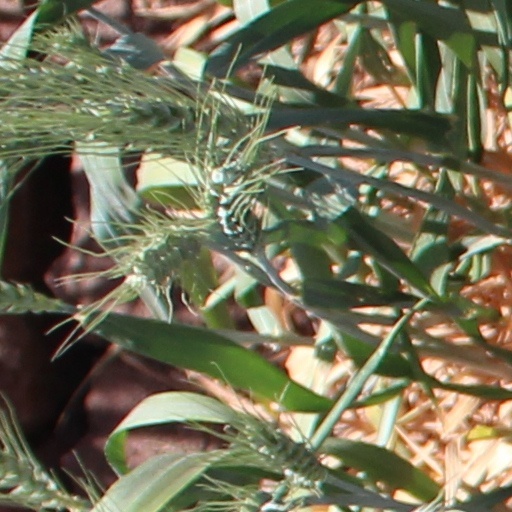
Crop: wheat